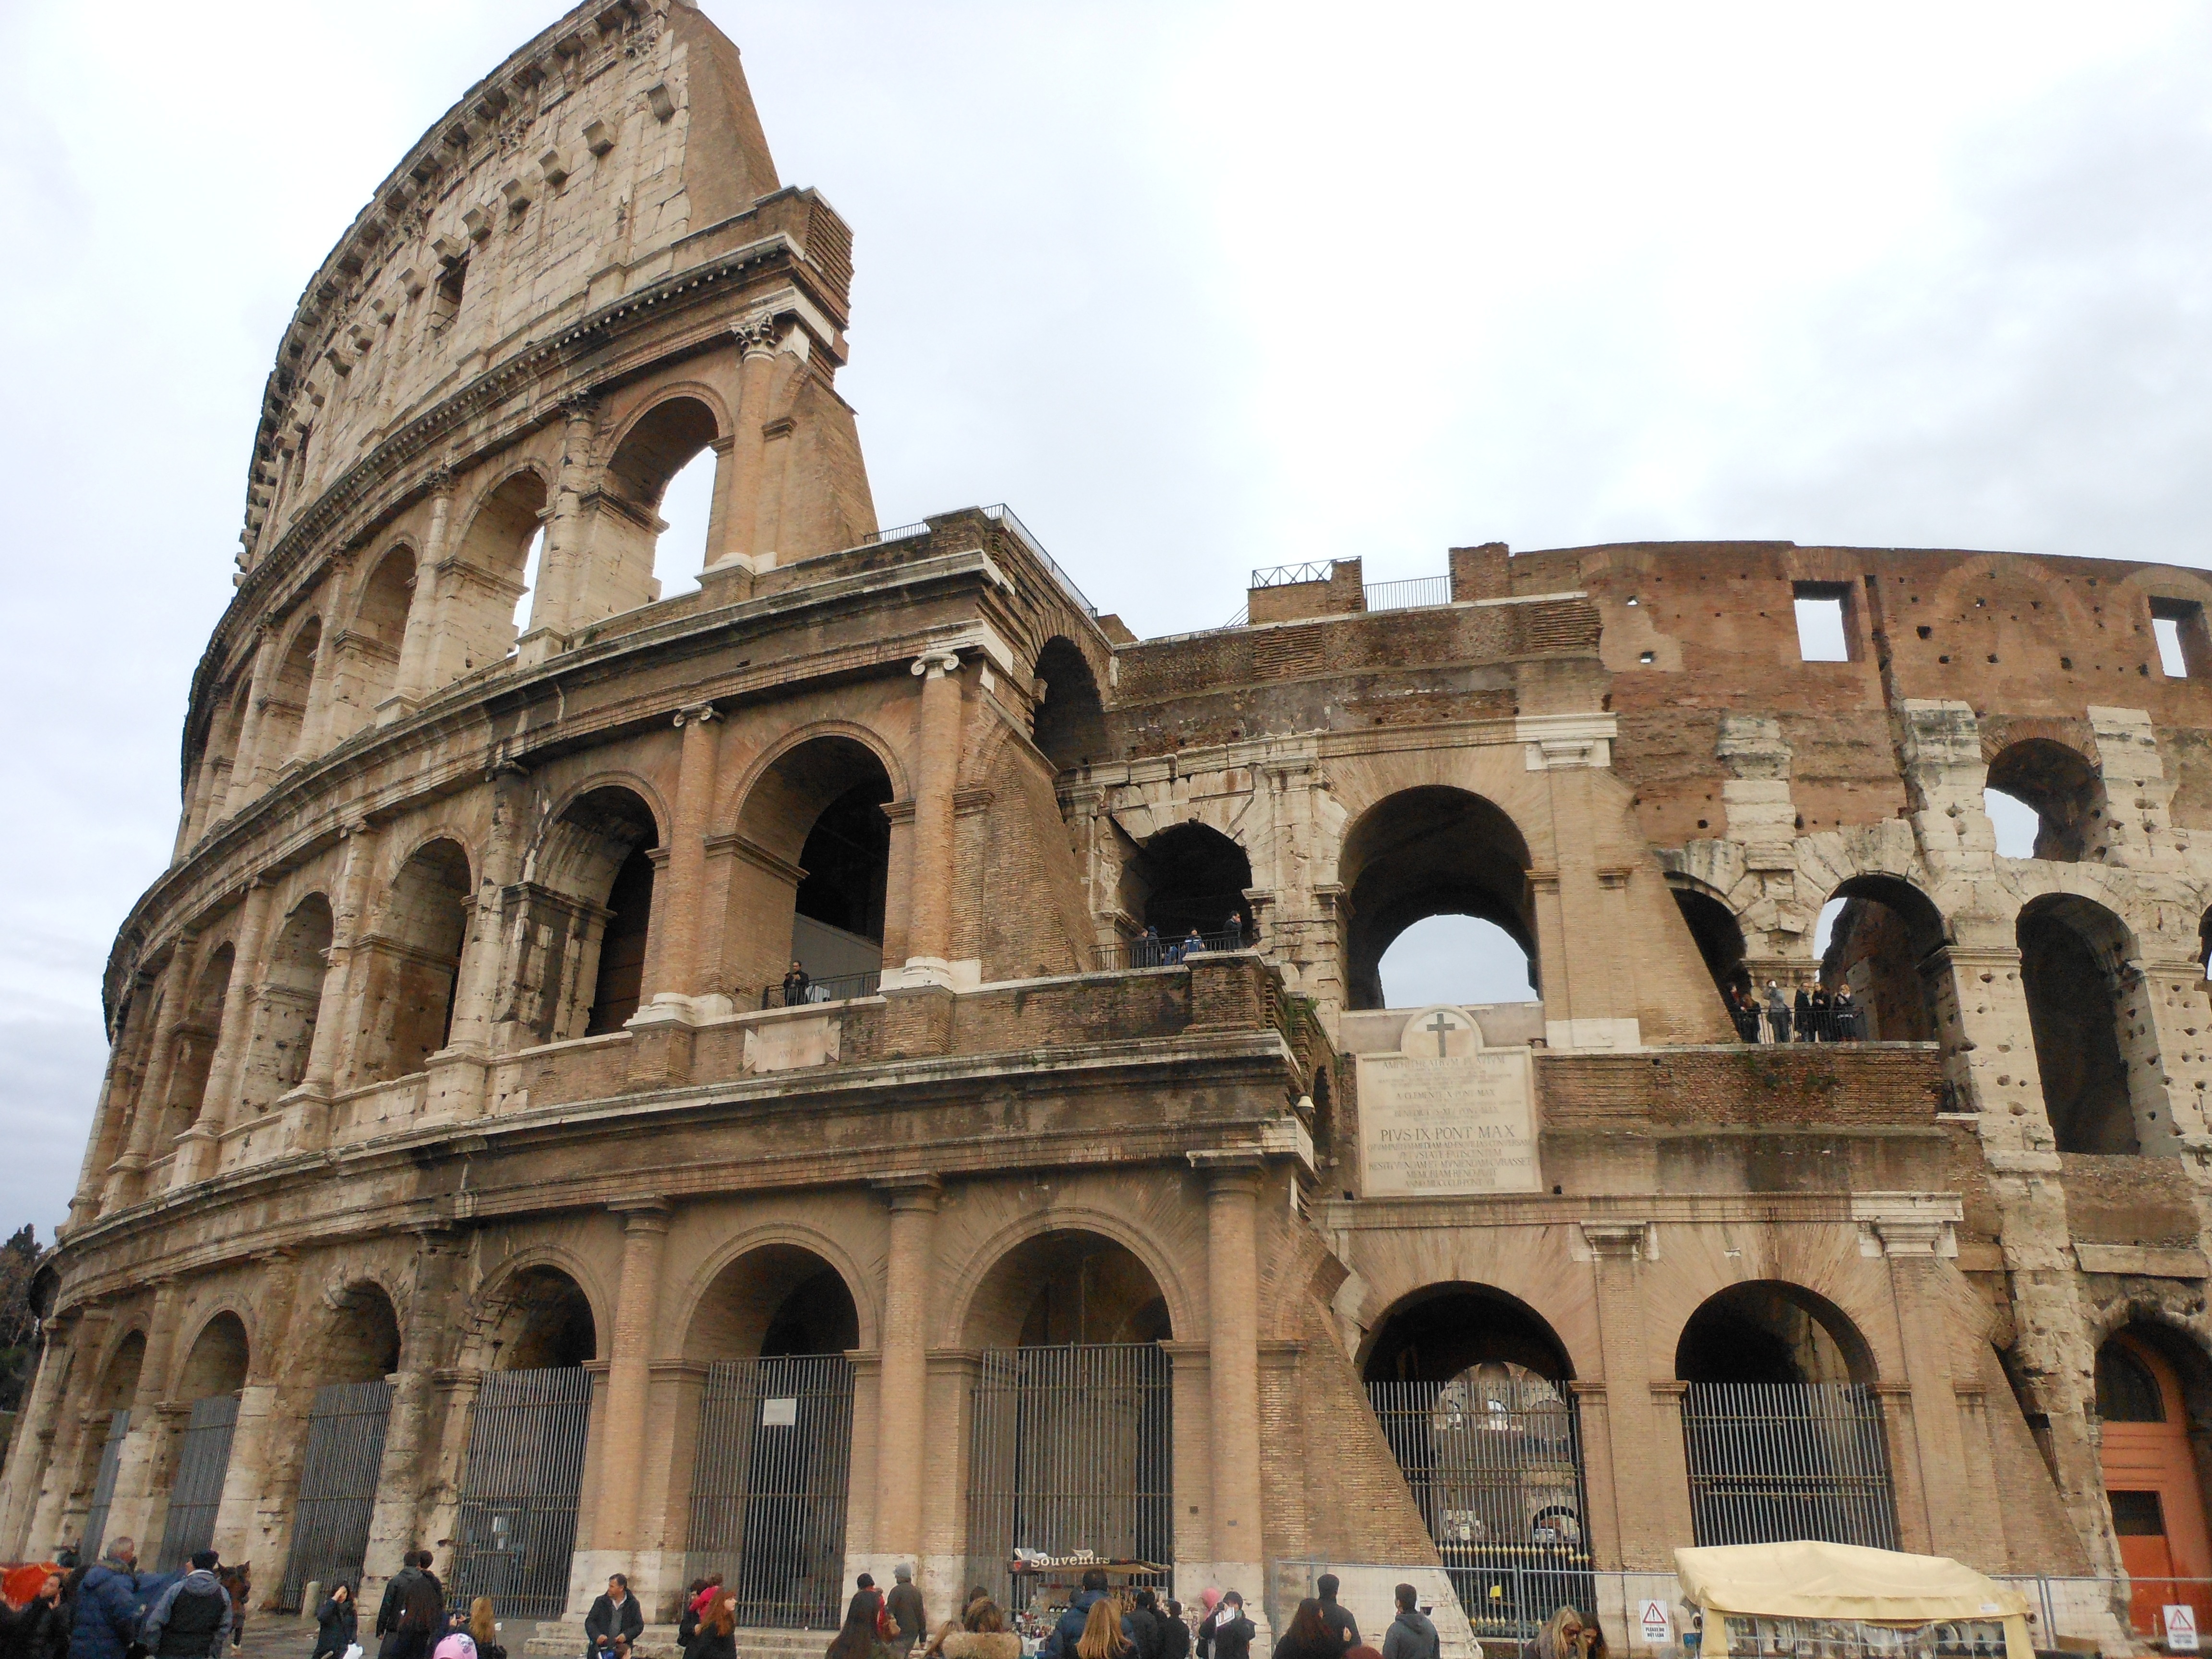
architecture, building, stone, monument, arch, ancient, landmark, italy, historic, ruin, tourism, place of worship, colosseum, baptistery, rome, amphitheatre, roman, history, famous, historical, basilica, ancient rome, roman temple, historic site, ancient history, human settlement, ancient roman architecture, byzantine architecture